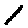
Label: 1